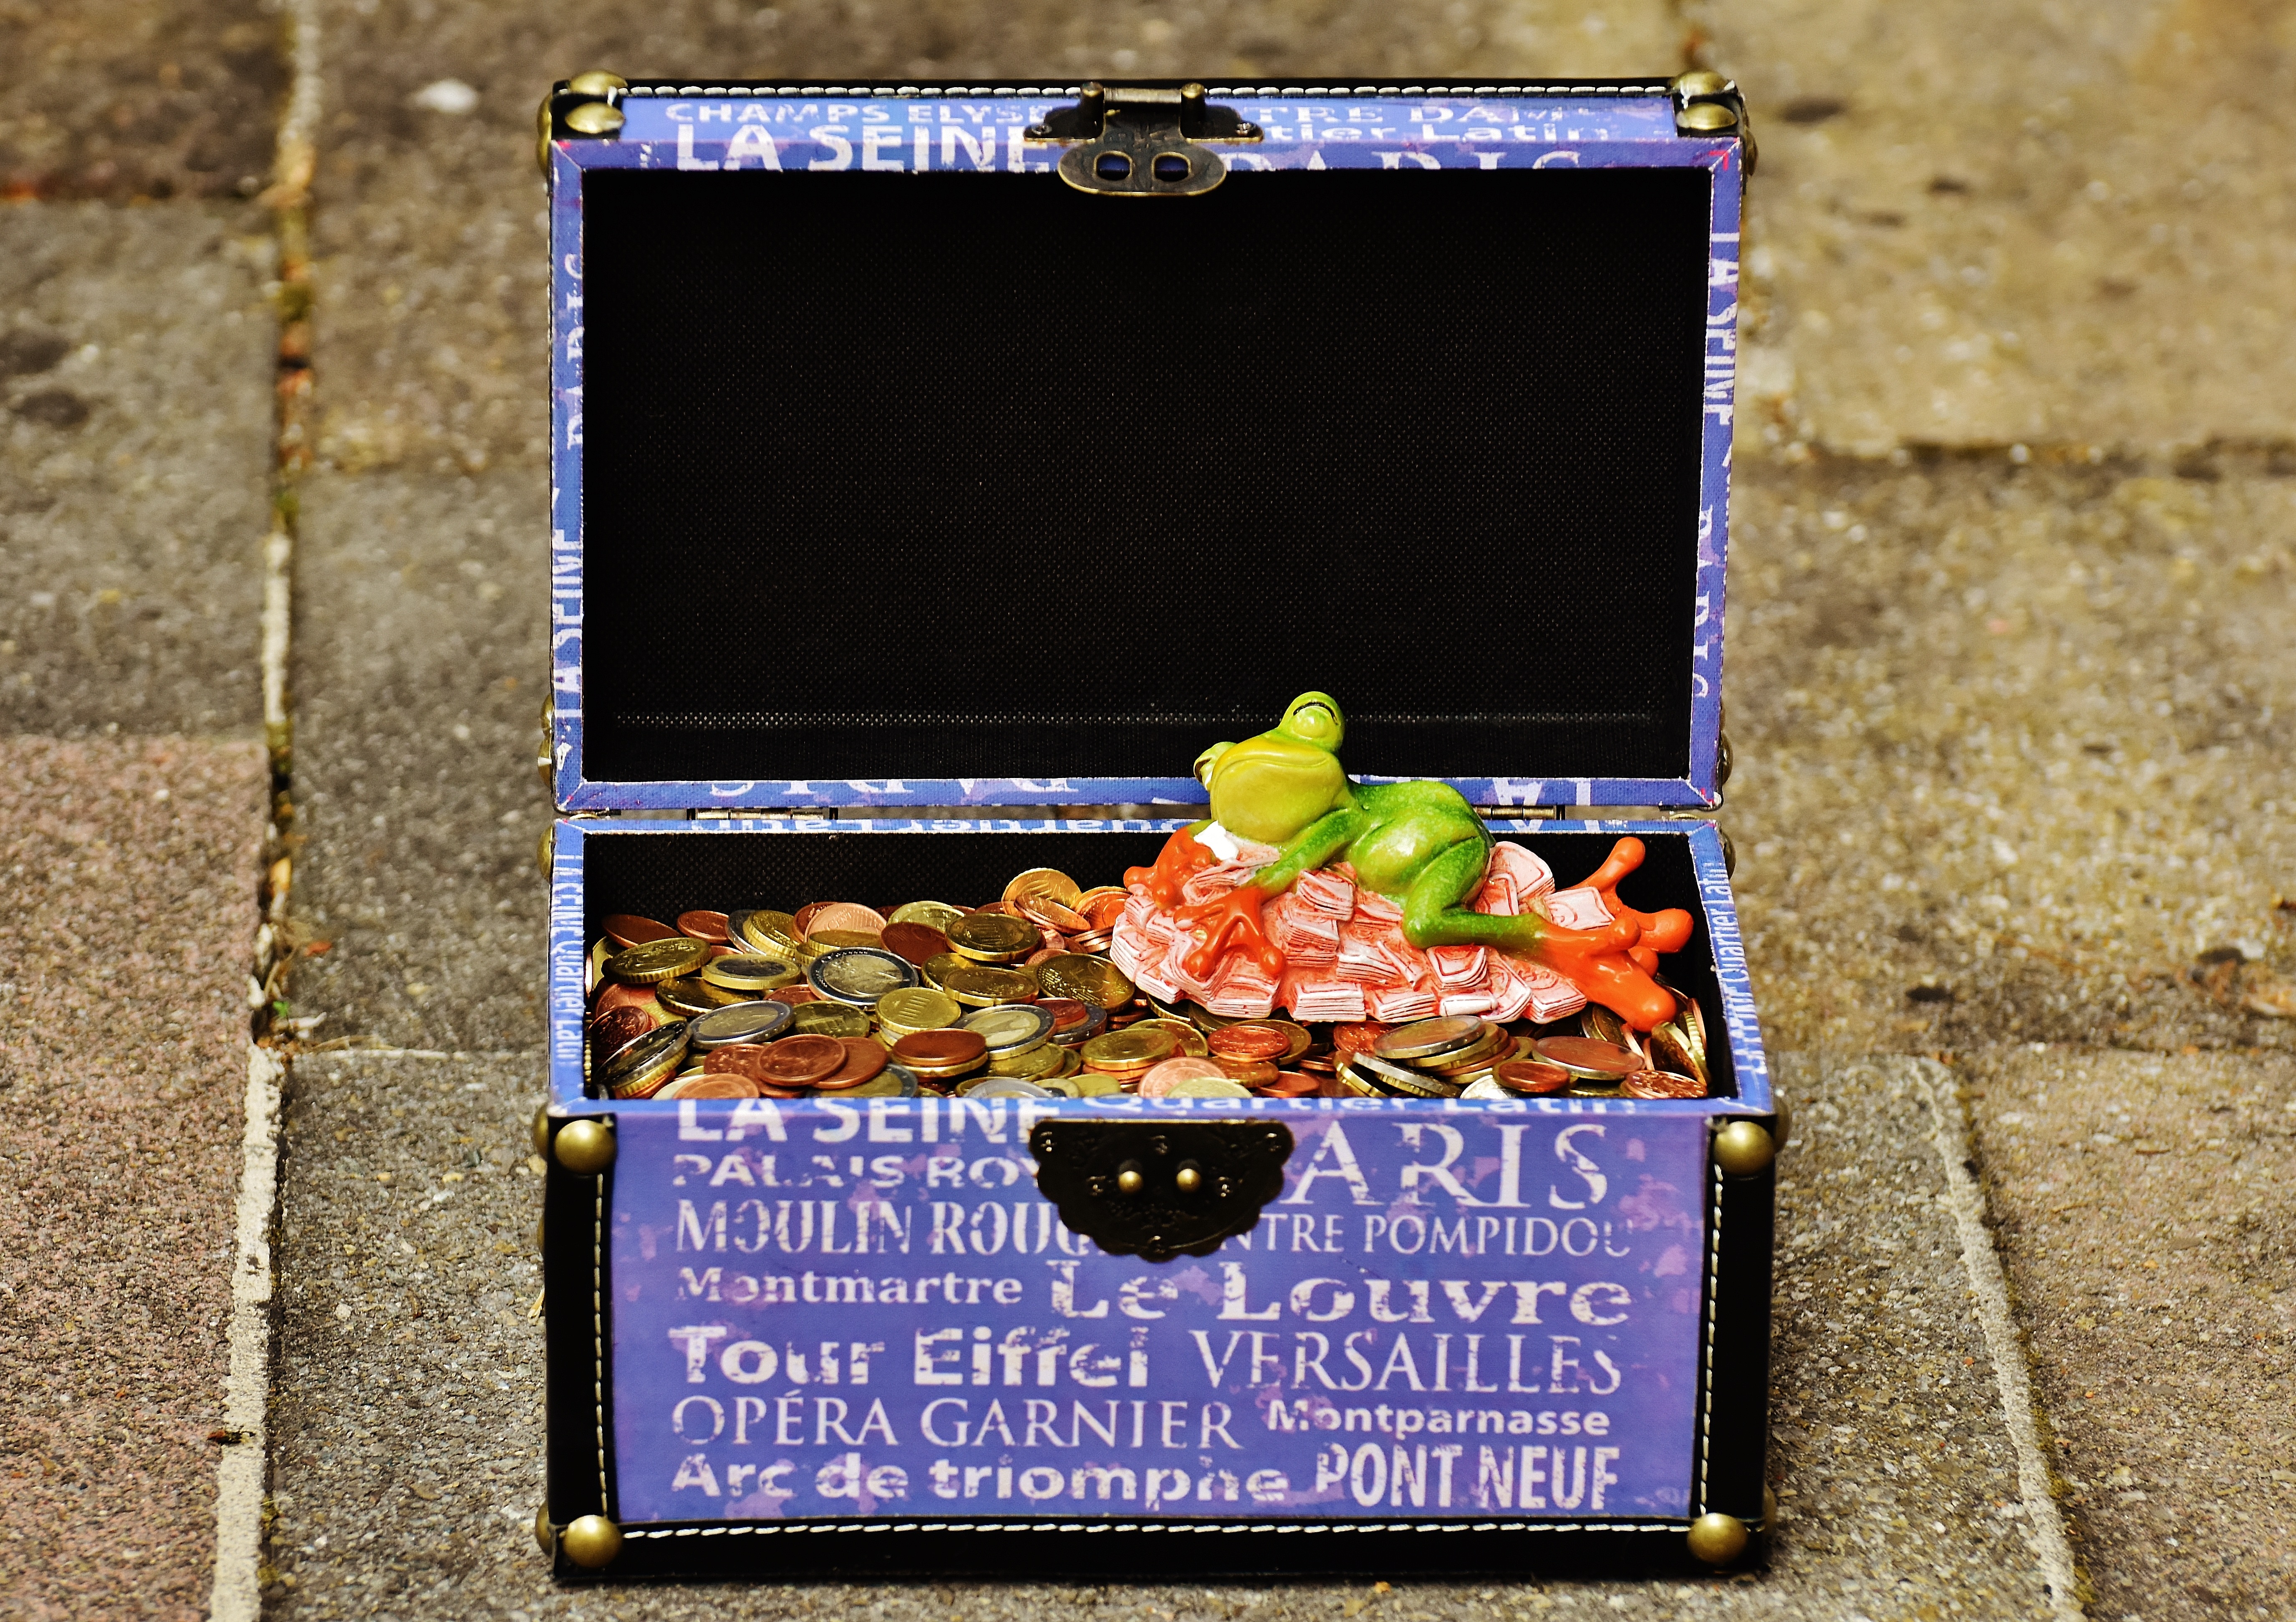
open, sweet, animal, cute, travel, decoration, food, green, color, money, holiday, box, frog, fig, chest, sleep, fun, currency, funny, closure, collect, relaxed, casket, coins, go away, treasure chest, money soothes, bunch of money, holidays checkout